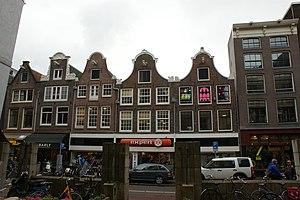
Haarlemmerstraat est une rue commerçante de Amsterdam.